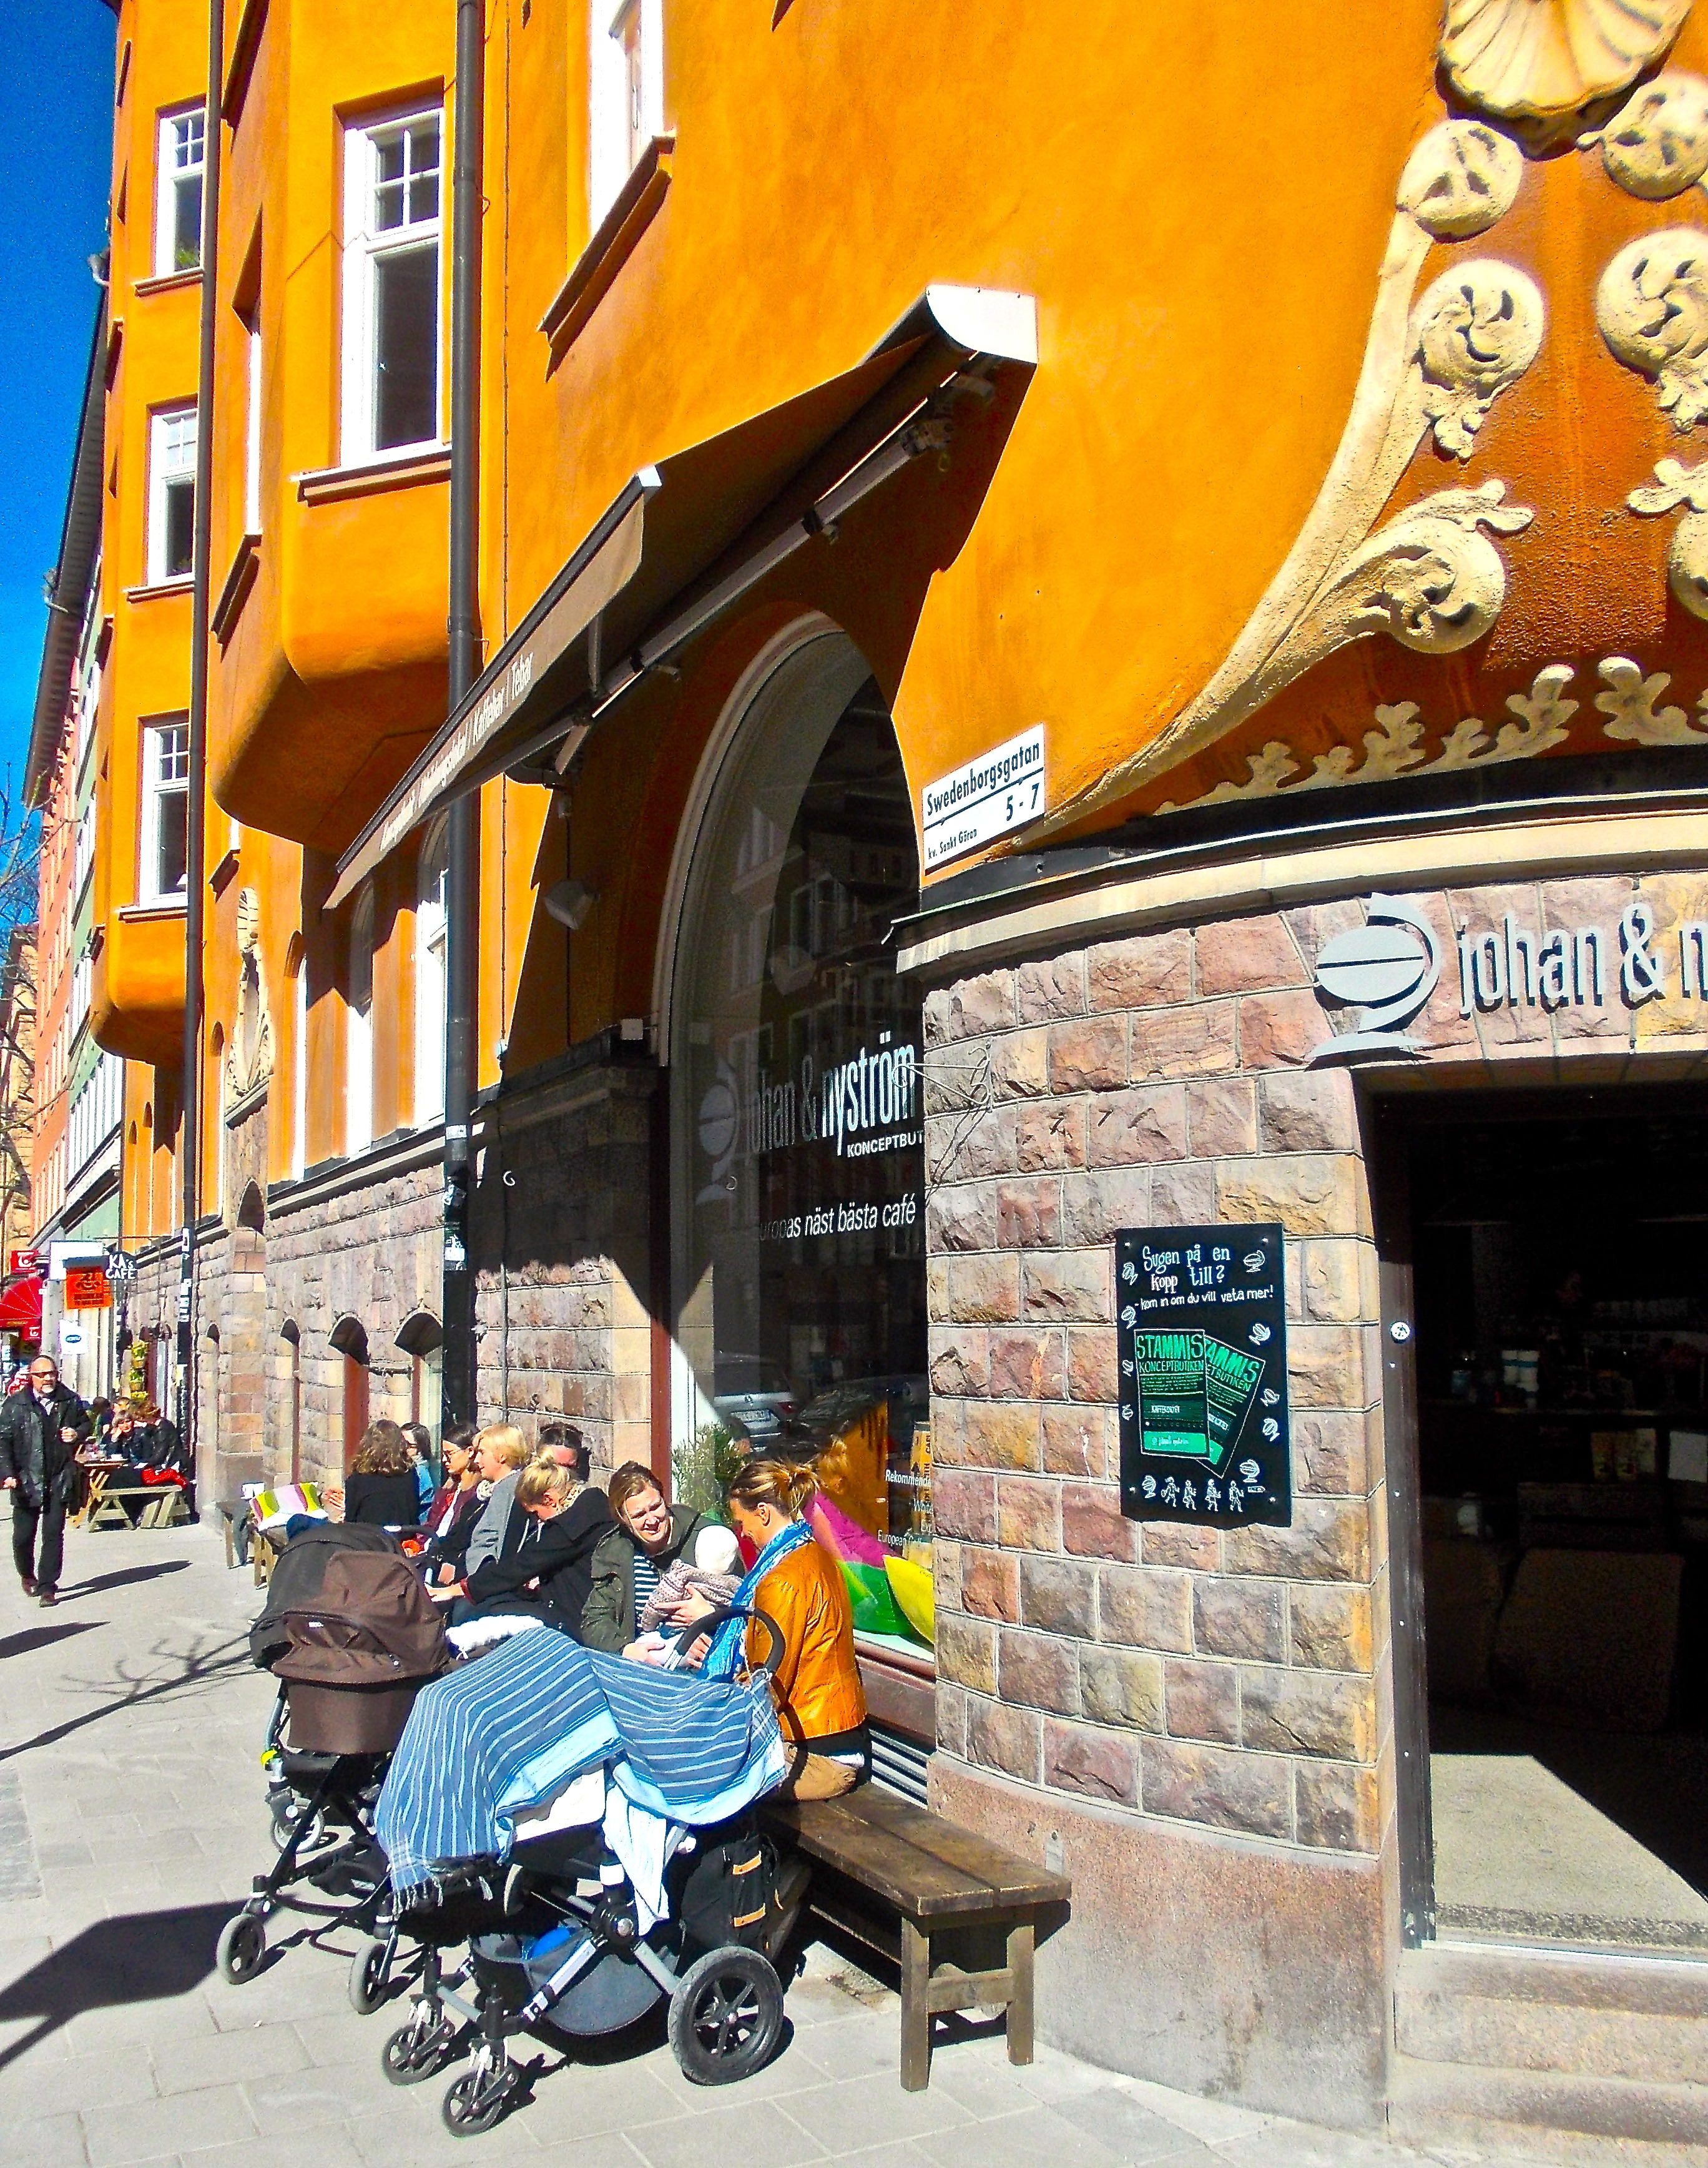
pedestrian, cafe, road, street, town, city, downtown, vacation, travel, color, facade, market, shopping, tourism, art, infrastructure, stockholm, outdoor seating, urban area, human settlement, mariatorget, swedenborgsgatan